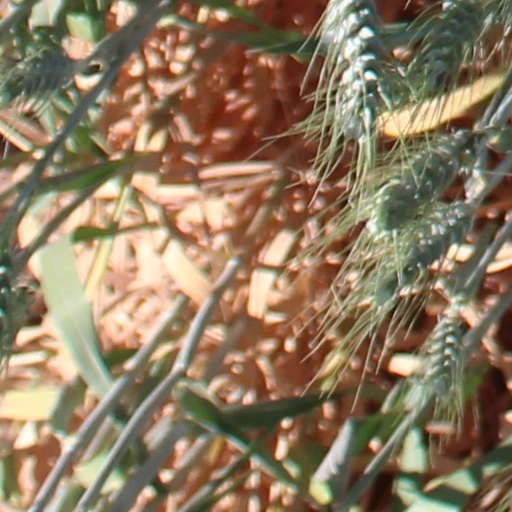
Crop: wheat